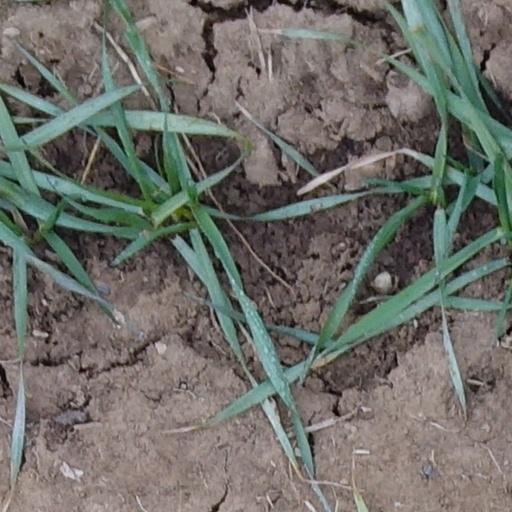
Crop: wheat